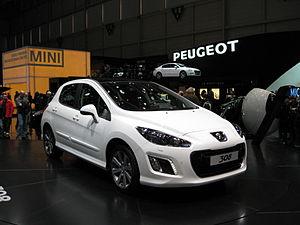
Salon international de l'automobile de Genève
La Peugeot 308 est une automobile du constructeur Peugeot. Elle succède à la Peugeot 307 le 19 septembre 2007, et est remplacée en 2013 par la Peugeot 308 II.